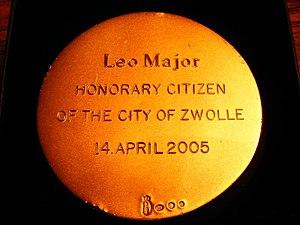
Médaille remise à Léo Major alors qu'il était reçu citoyen honorable par la ville de Zwolle le 14 avril 2005.
Léo Major est un militaire québécois ayant servi dans Le Régiment de la Chaudière et le Royal 22ᵉ Régiment des Forces canadiennes. Il s'est distingué par ses actes de bravoure lors de la Seconde Guerre mondiale et de la guerre de Corée.